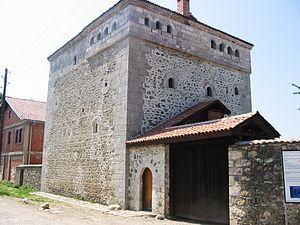
Isniq en albanais et Istinić en serbe latin est une localité du Kosovo située dans la commune/municipalité de Deçan/Dečani, district de Gjakovë/Đakovica ou de Pejë/Peć qui se trouve à 2 km de celui-ci et qui est séparé de cette localité par la rivière Lumbardh". Selon le recensement kosovar de 2011, elle compte 3 871 habitants.